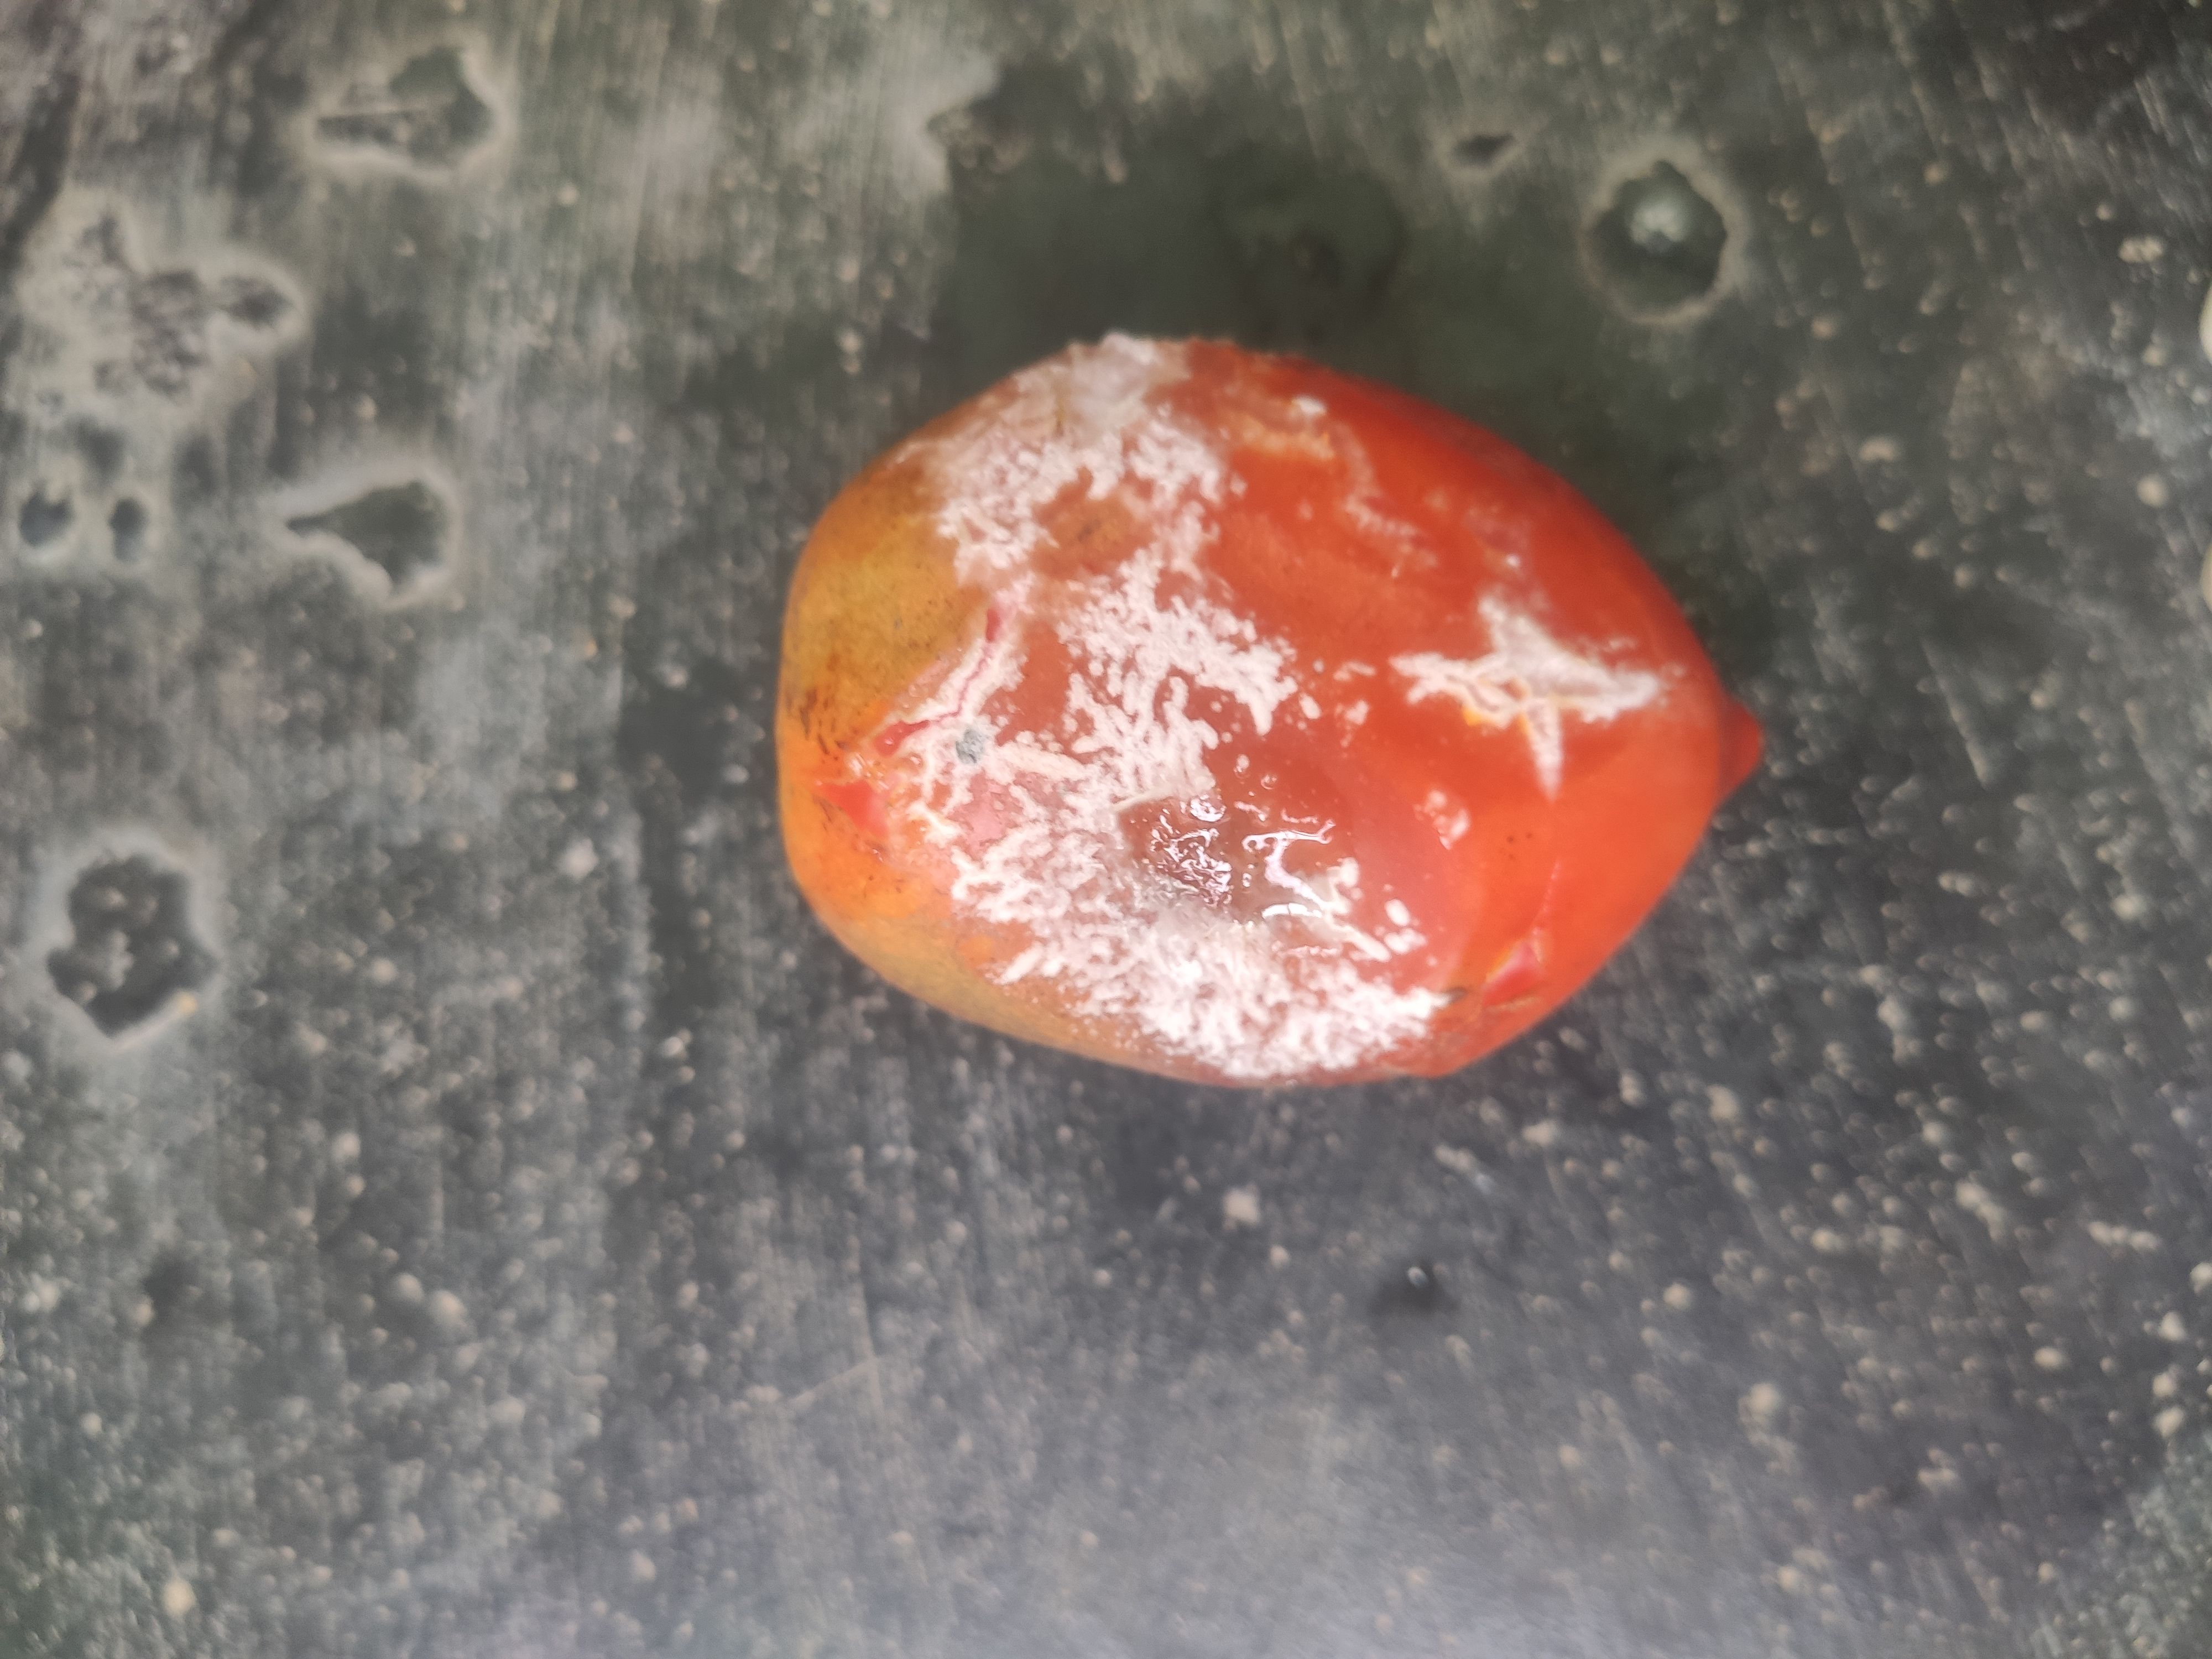
Fruit: tomatoes
Grade: 3rd-grade